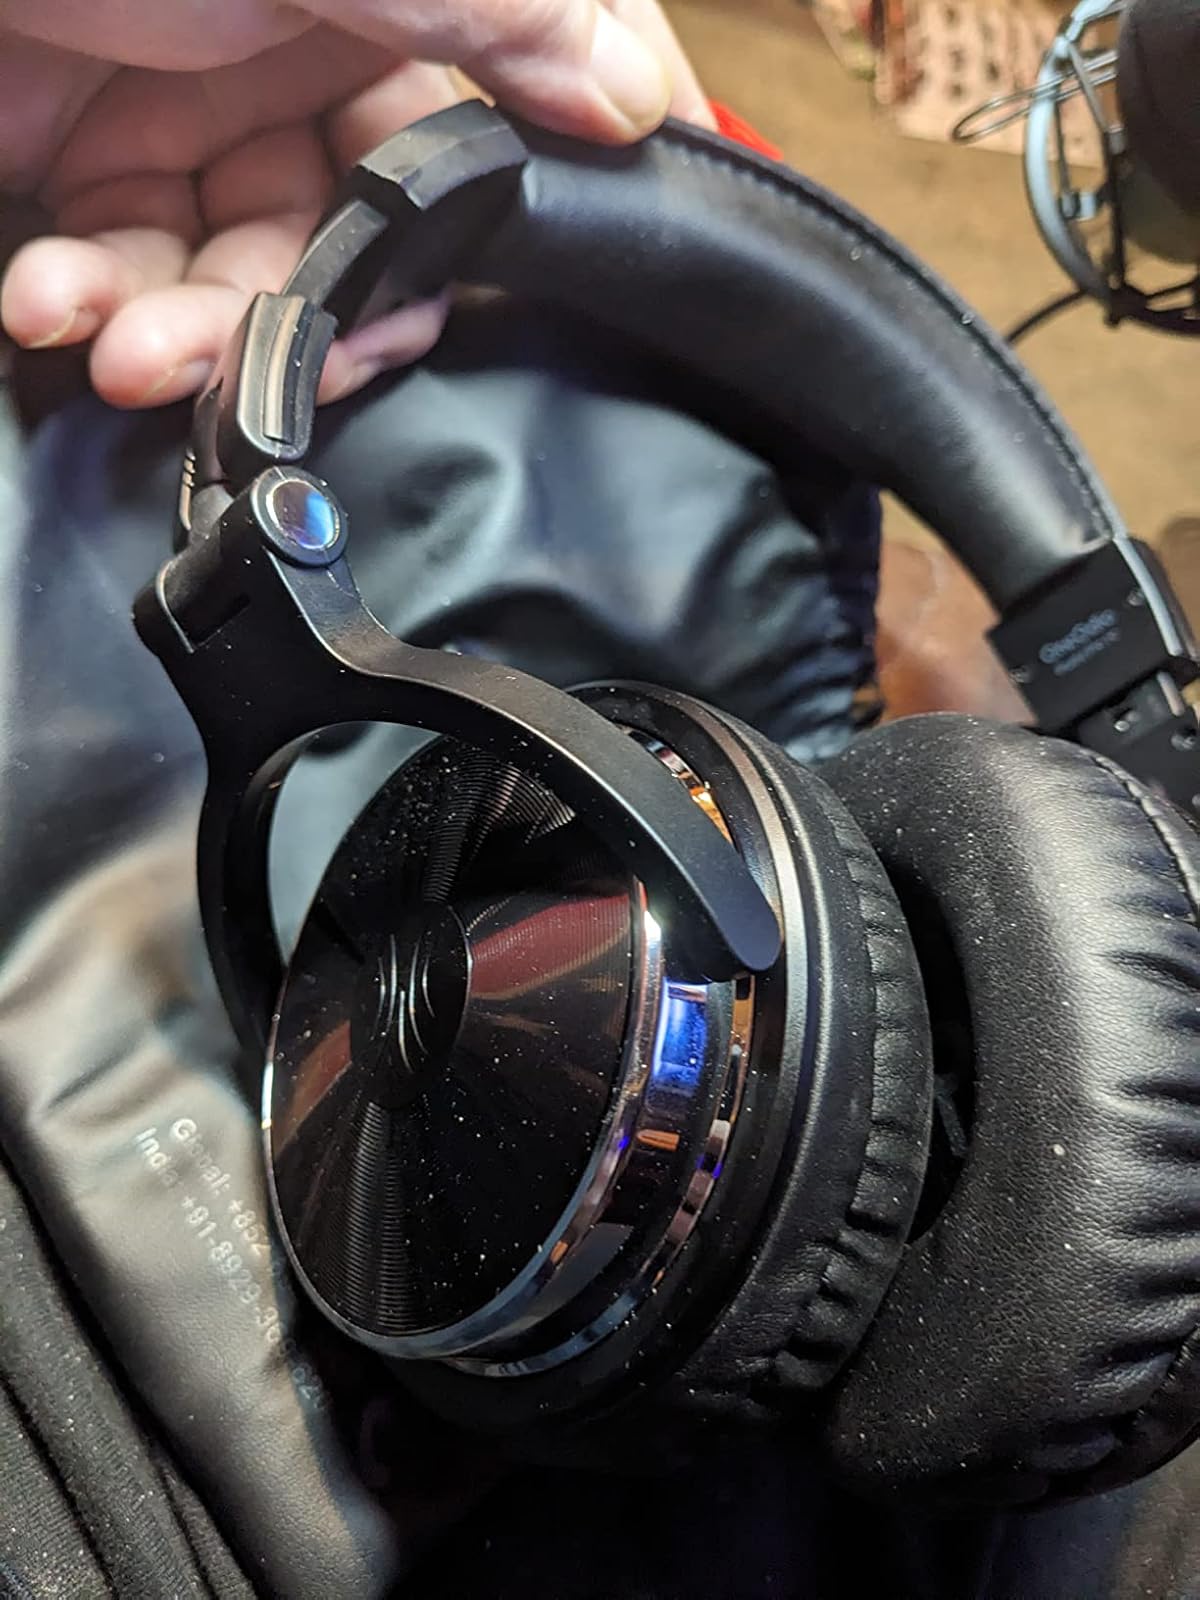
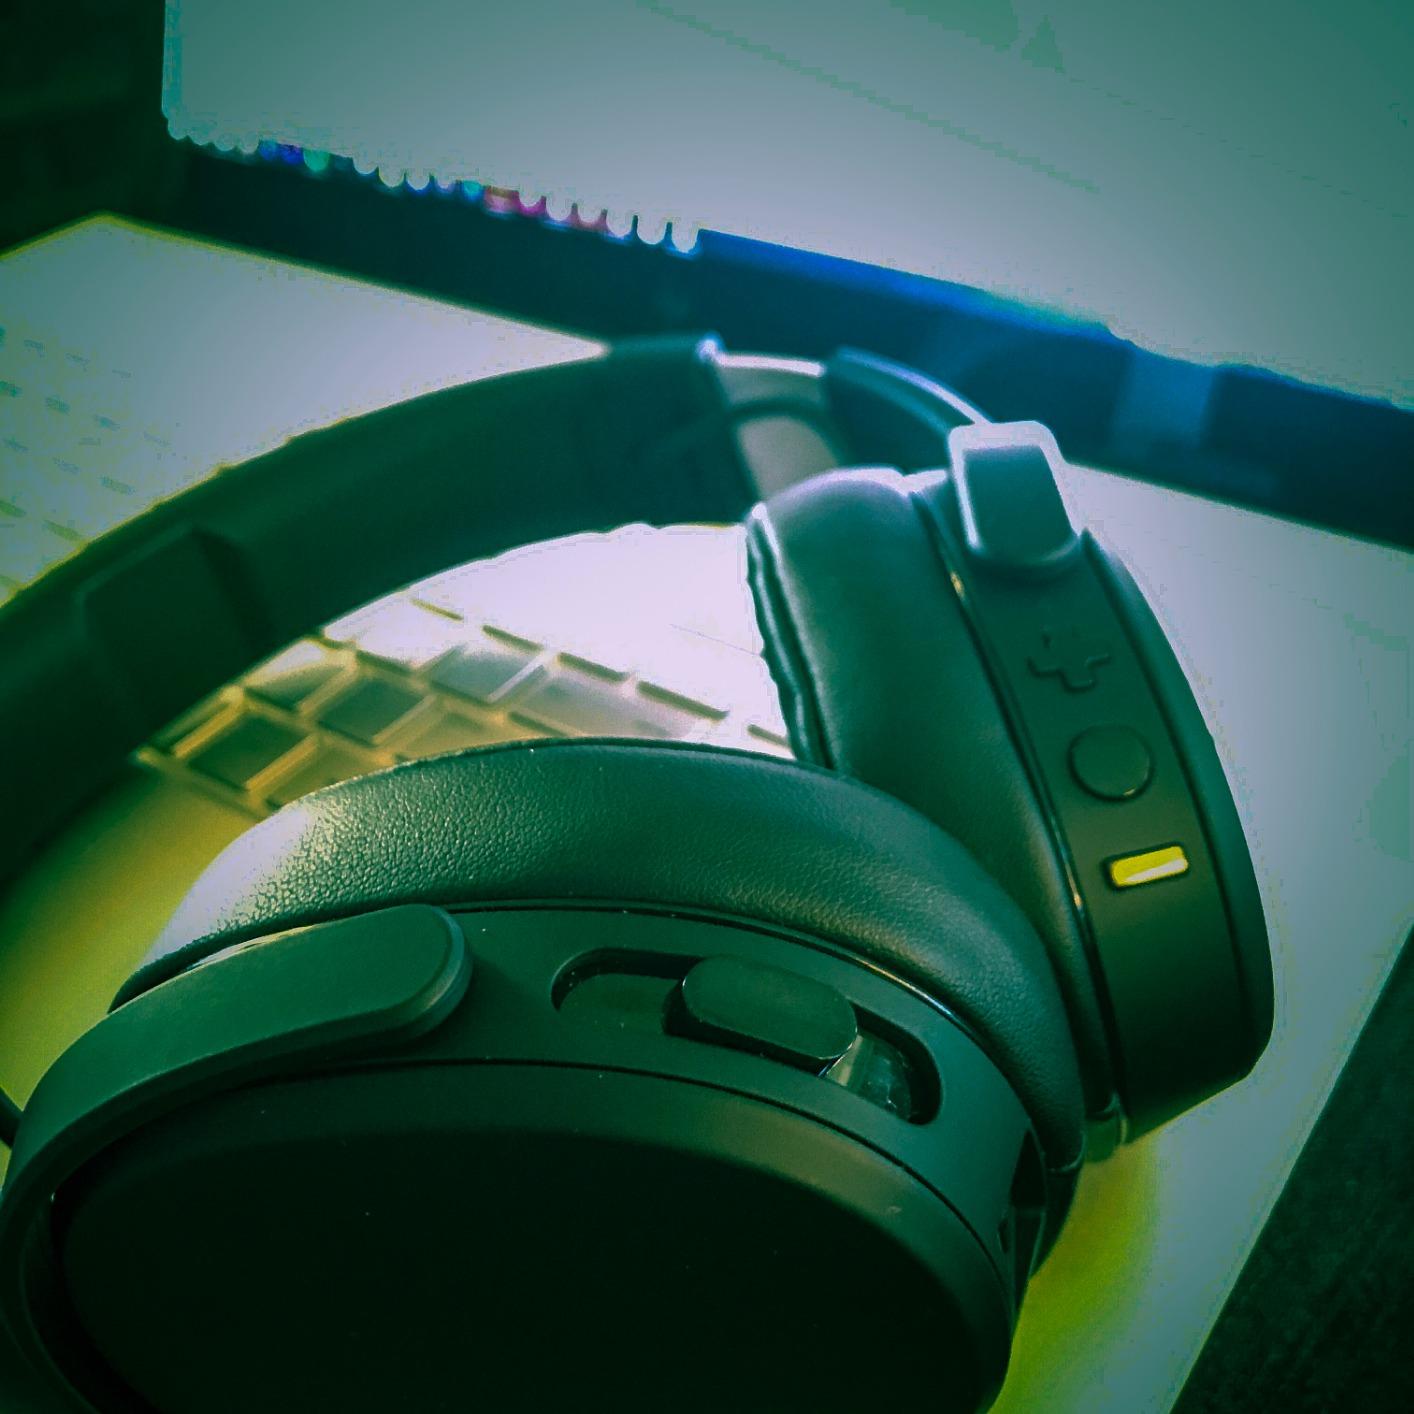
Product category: headphones
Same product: no